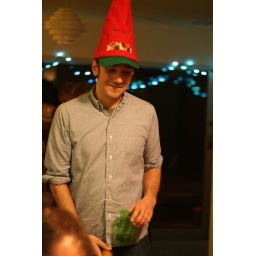
Bleem at the white elephant party in Noe Valley